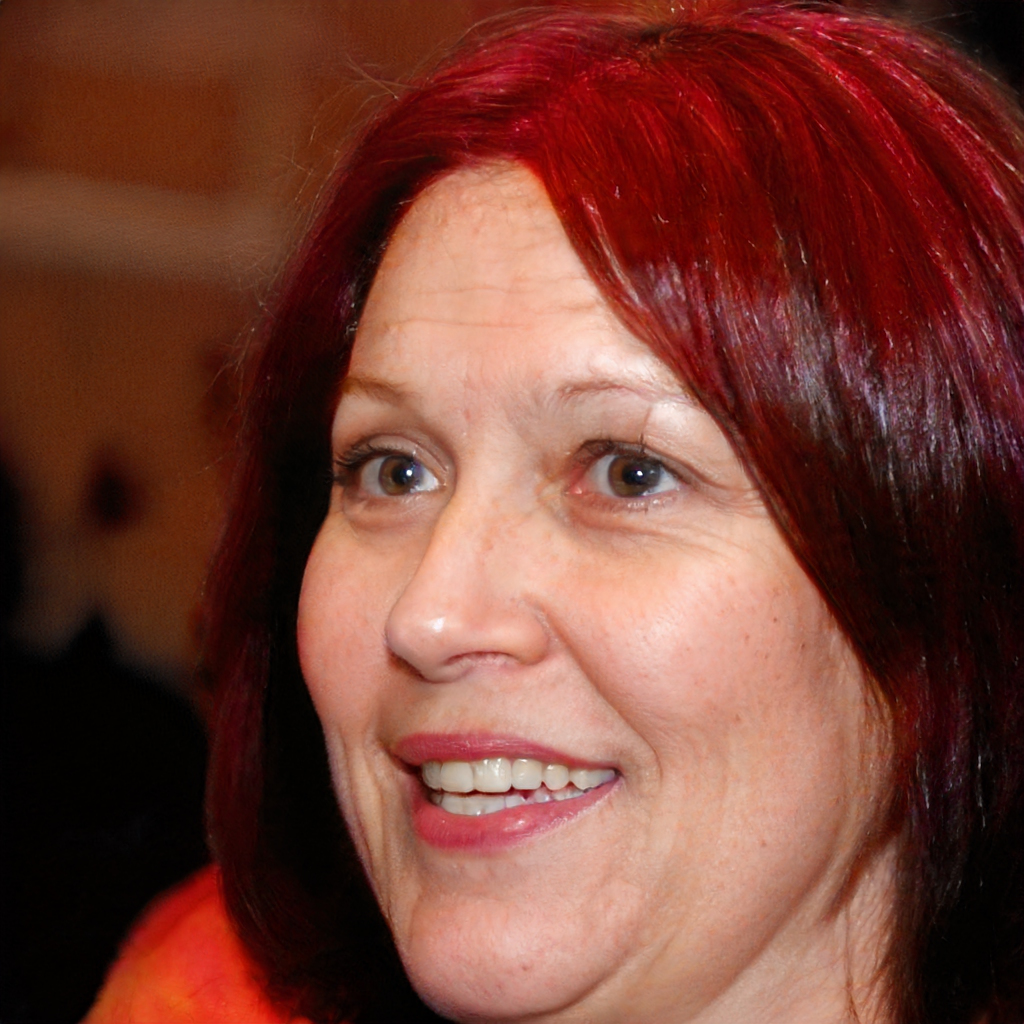
Portrait style: Real Portrait